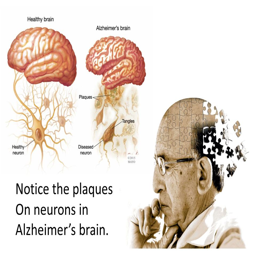
notice the plaques on neurons in brain .